Albanian nobility

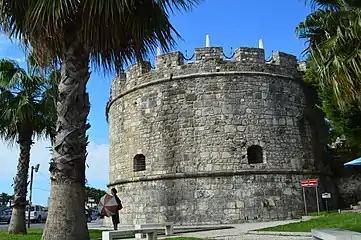
Venetian tower at Durrës Castle in Albania.

The first Albanian state in the Middle Ages, it was ruled by the noble Albanian Progoni family and extended from the Drin river to the southern boundary of the Ohrid lake. Its rulers were known in Catholic sources with the titles of judices, while in Byzantine ones the titles mentioned are those of the grand archon and the panhypersebastos. In 1204, Arbanon attained full, though temporary, political independence, taking advantage of the weakening of Constantinople following its pillage during the Fourth Crusade. However, Arbanon lost its large autonomy ca. 1216, when the ruler of Epirus, Michael I Komnenos Doukas, started an invasion northward into Albania and Macedonia, taking Kruja and ending the independence of the principality. During this period, the area was ruled by the Greco-Albanian lord Gregorios Kamonas, the new spouse of Demetrius' Serbian former wife Komnena Nemanjić, and by Golem (Gulam), a local magnate who had married Kamonas' and Komnena's daughter. Arbanon was eventually annexed in the winter of 1256–57 by the Byzantine statesman George Akropolites. Golem subsequently disappeared from historical records. Akropolites' historical writings are the main primary source for late Arbanon and its history. Many scholars note that the Principality of Arbanon was the first Albanian state to emerge during the Middle Ages. Arbanon is generally considered to have retained large autonomy until Demetrius death in 1216, when the principality fell under the vassalage of Epirus or the Laskarids of Nicaea.